105th Infantry Regiment (United States)

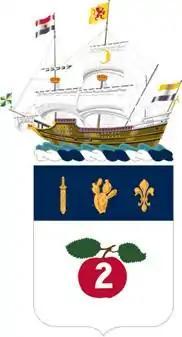
Coat of Arms.

The 105th Infantry Regiment is an infantry regiment of the New York Army National Guard that saw combat in World War I and World War II. Originally, it was known as the 2nd New York Volunteer Infantry Regiment, but it was redesignated in 1916. The 105th fought as a part of the 27th Infantry Division during both World Wars, and was highly decorated for its actions during the Battle of Saipan, where its dogged defense against the largest Japanese Banzai charge of the war decimated its ranks.